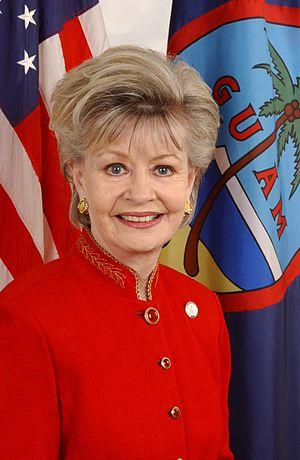
Madeleine Bordallo, née Madeleine Mary Zeien le 31 mai 1933 à Graceville, dans le Minnesota, est une femme politique américaine de Guam. Membre du Parti démocrate, elle est lieutenant-gouverneur du territoire américain de Guam de 1995 à 2003, puis déléguée à la Chambre des représentants des États-Unis de 2003 à 2019.